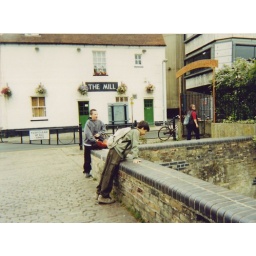
ma se continua a sporgersi. the little boy will be under the bridge